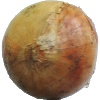
Label: Onion White 1